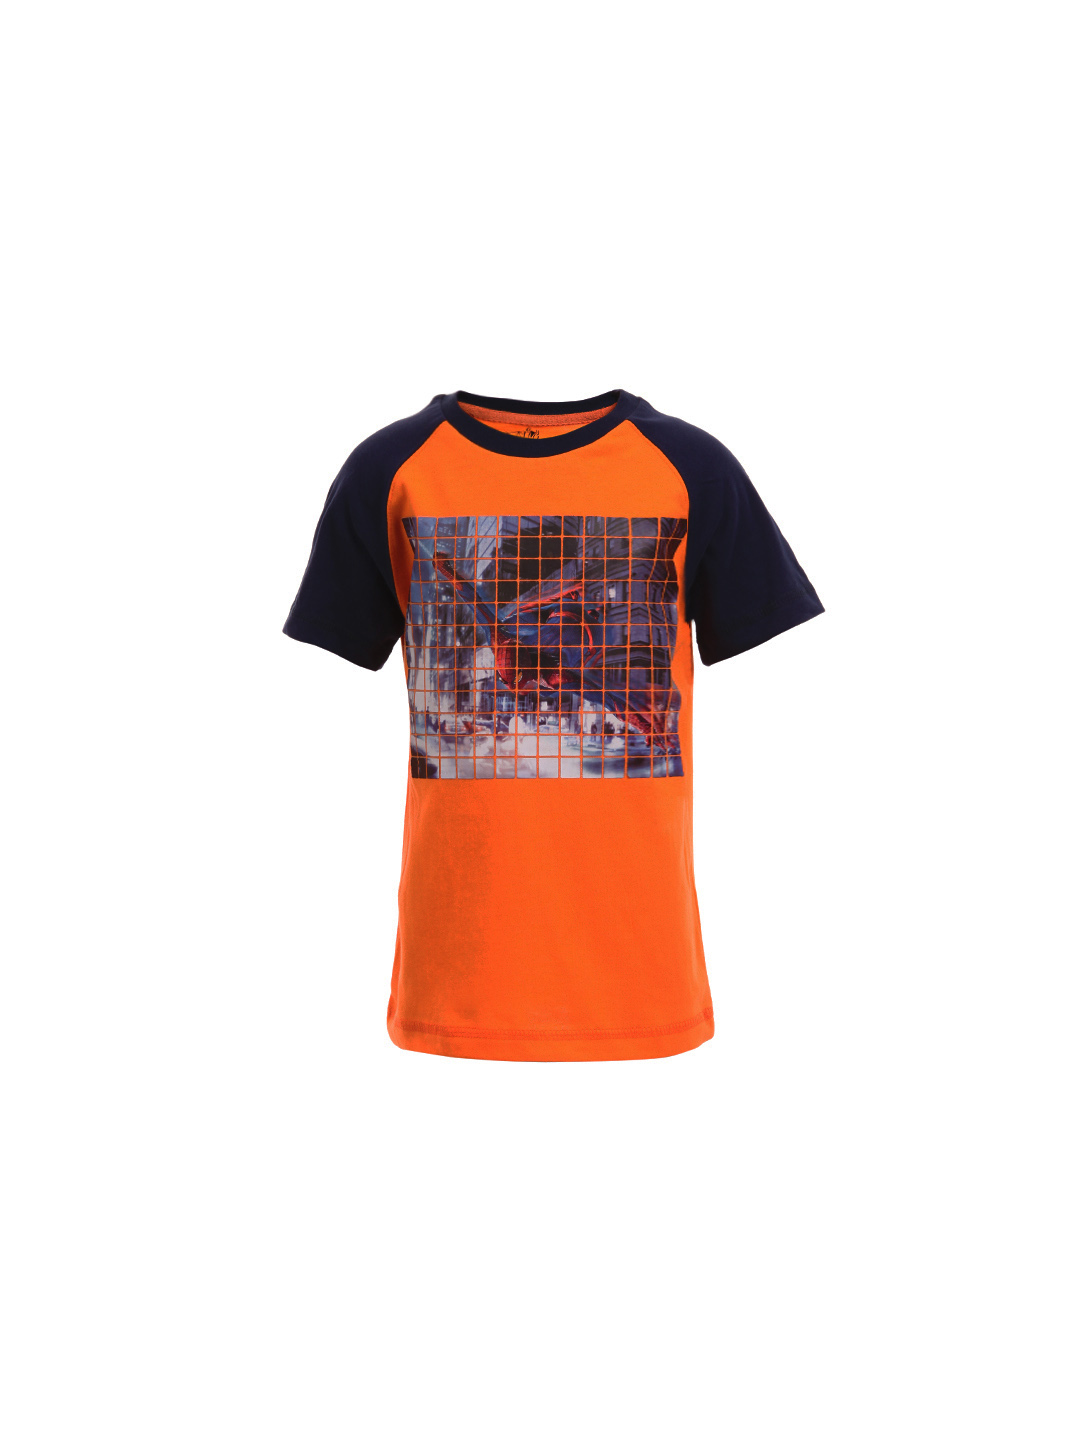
The Amazing Spiderman Boys Orange T-shirt
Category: Apparel / Topwear / Tshirts
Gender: Boys
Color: Orange
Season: Summer 2012
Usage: Casual